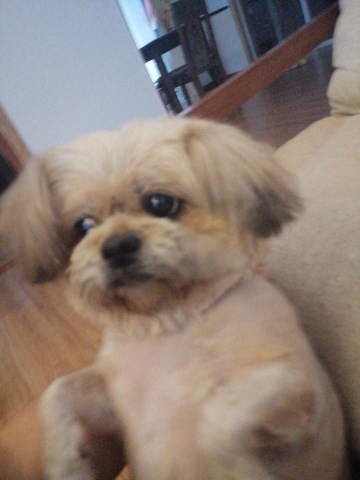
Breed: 361-n000123-Shih_Tzu